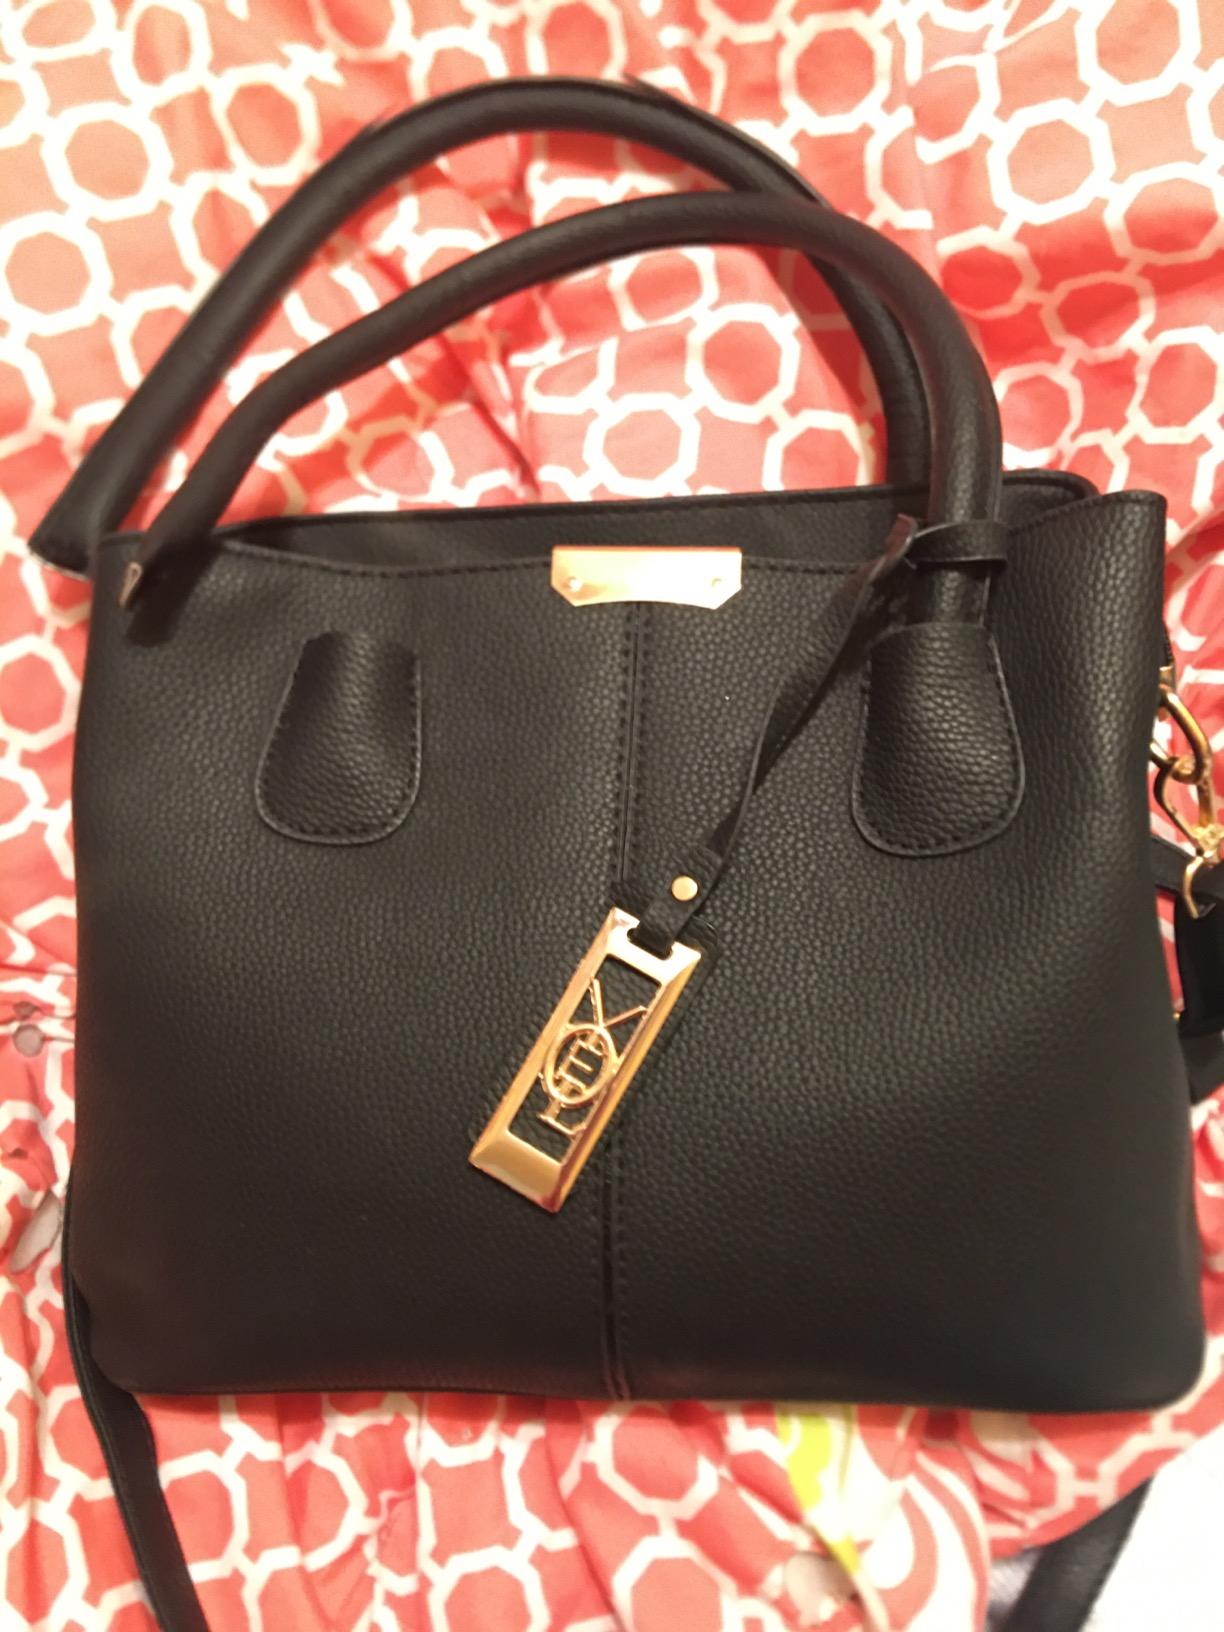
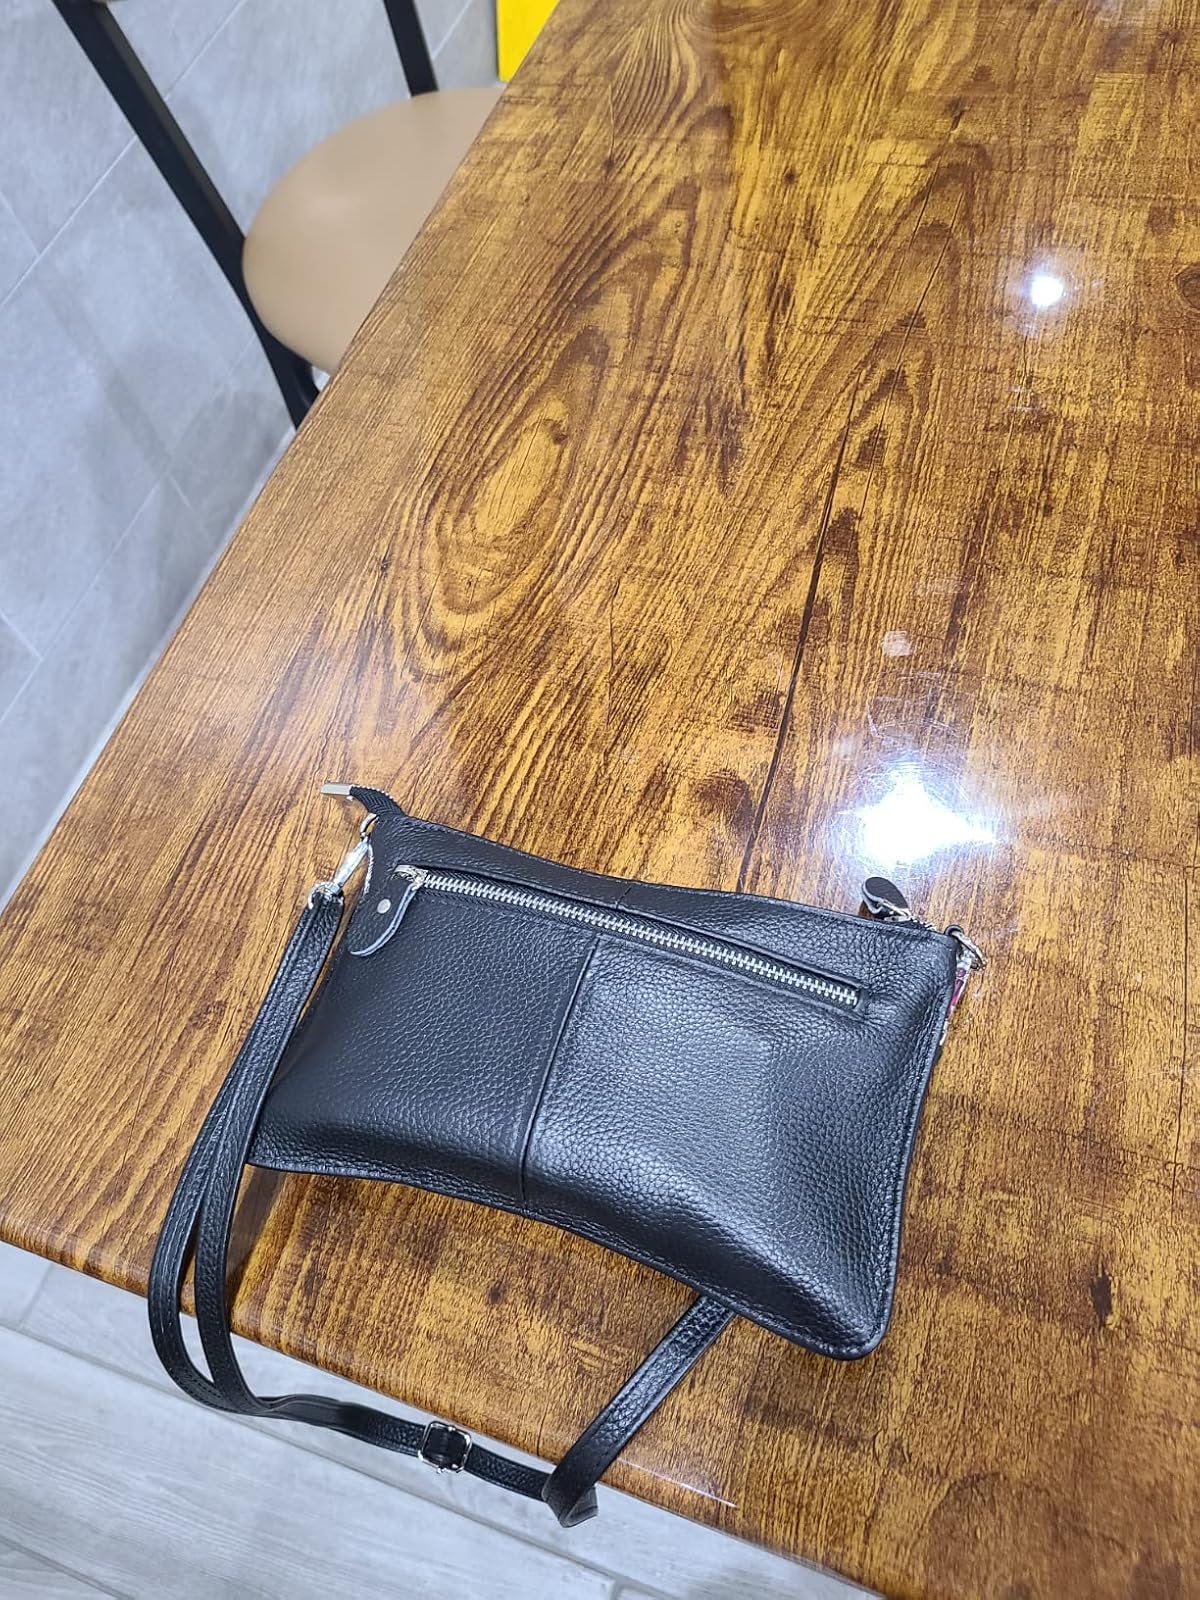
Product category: accessories_handbag
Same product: no